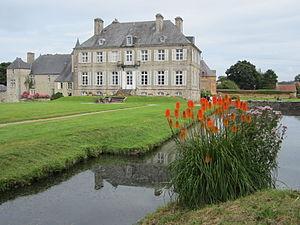
Château de la Bretonnière, fr:Golleville, 17e siècle
Golleville est une commune française, située dans le département de la Manche en région Normandie, peuplée de 174 habitants.